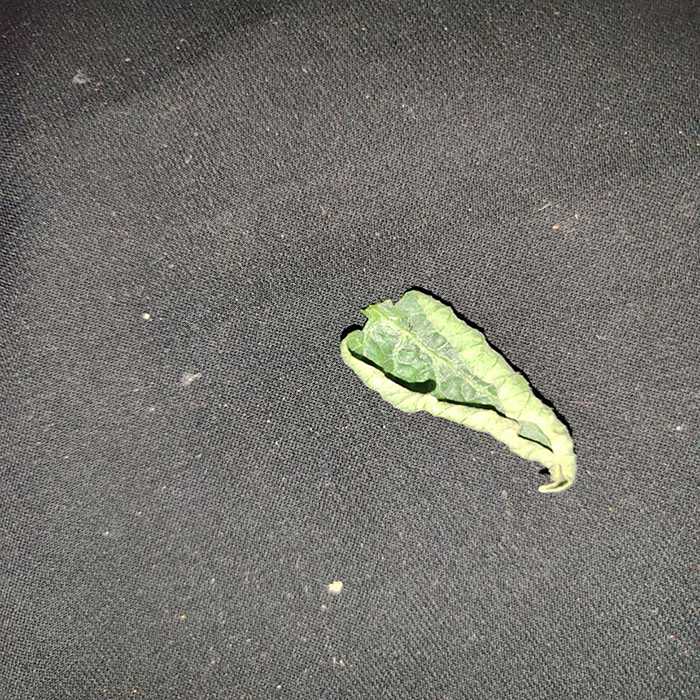
Plant: Tomato
Label: Tomato leaf curl virus